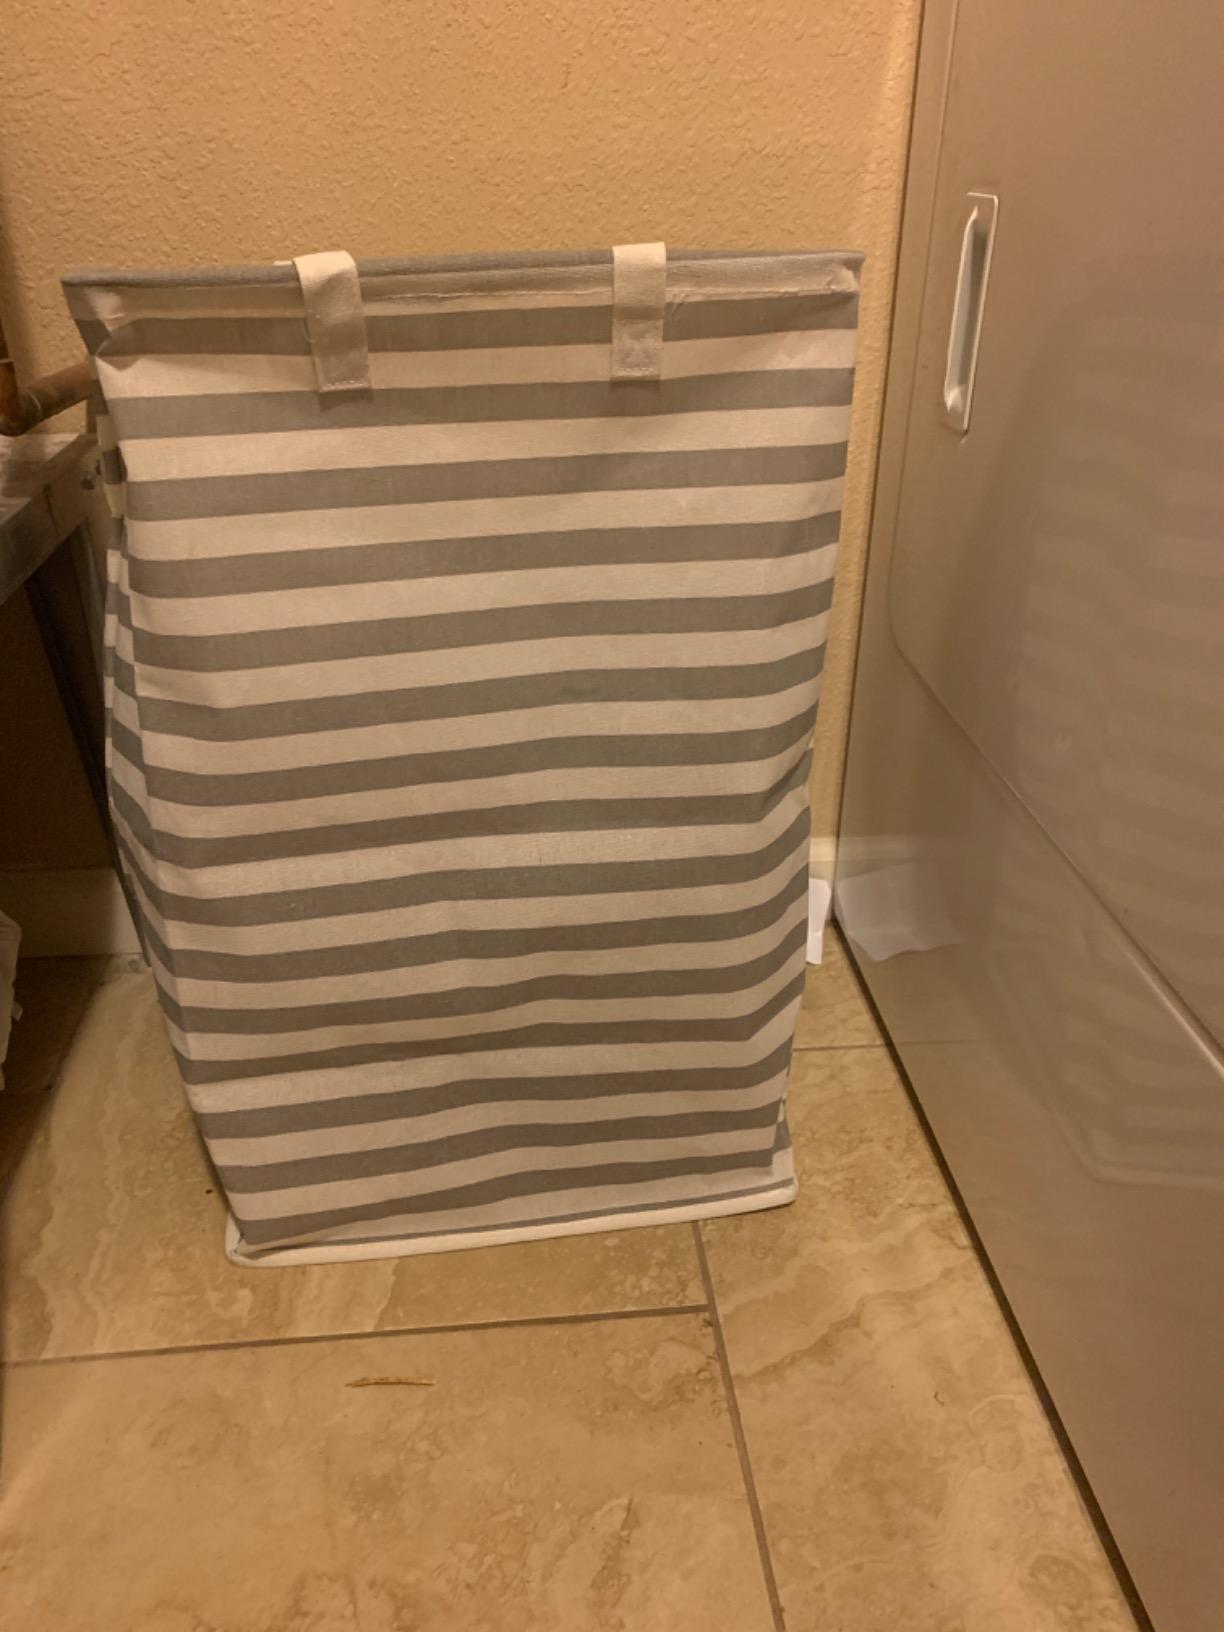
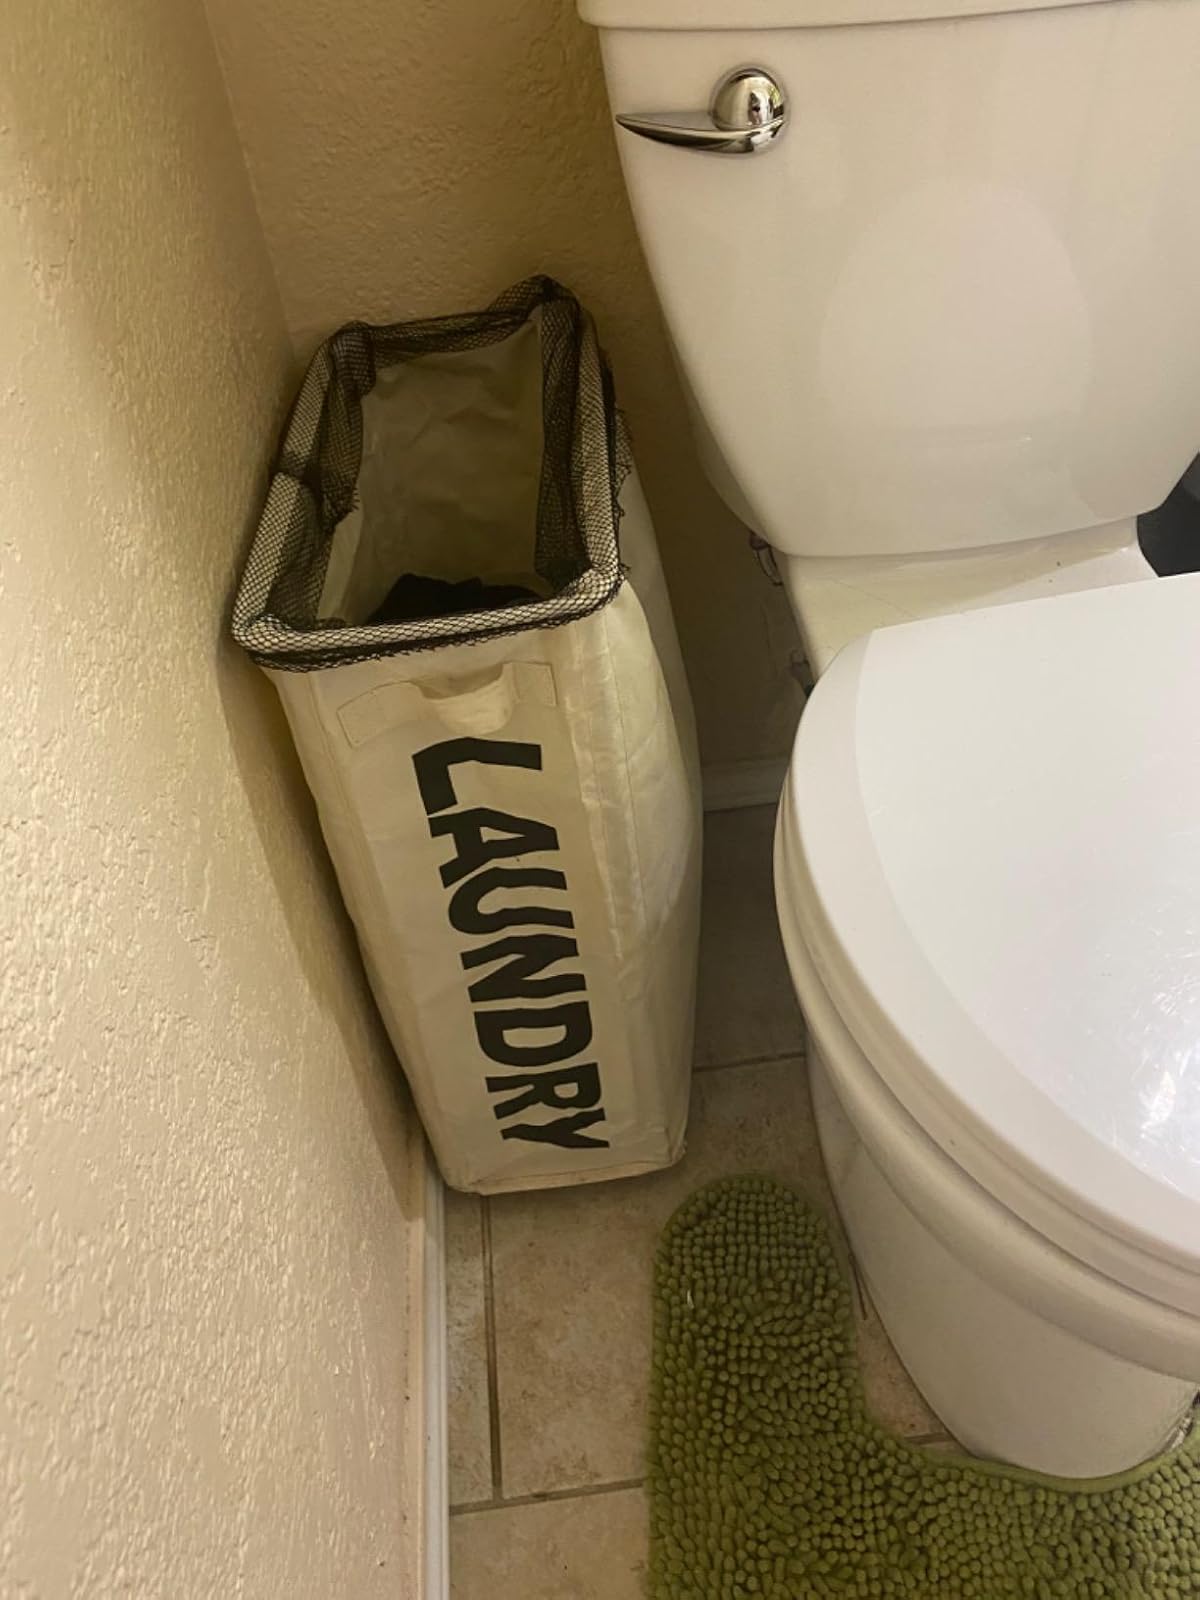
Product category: items_hamper
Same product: no